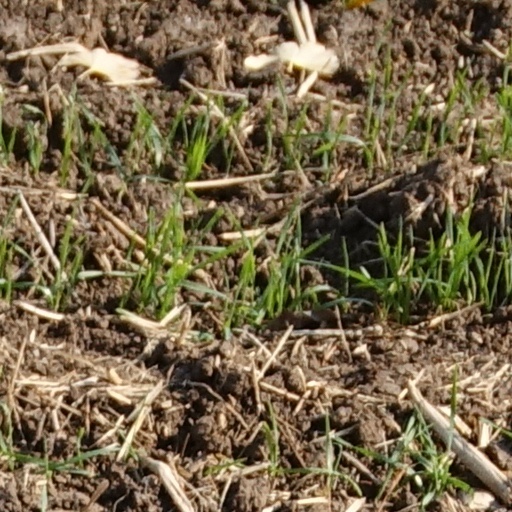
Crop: wheat